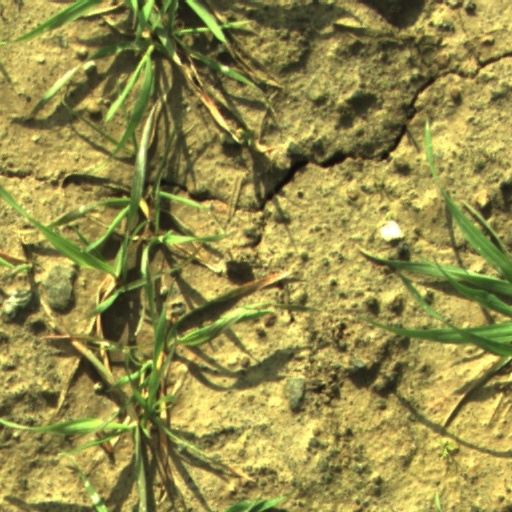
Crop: wheat